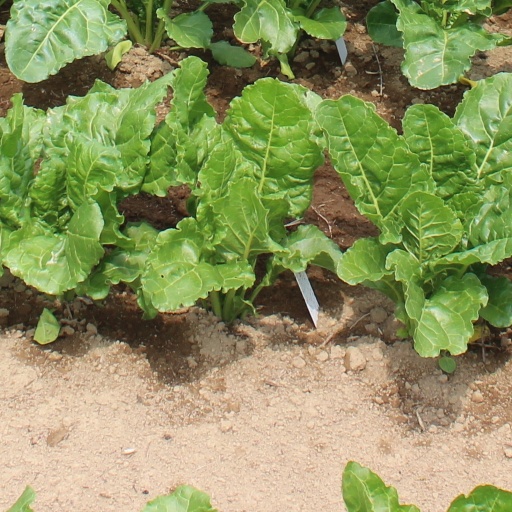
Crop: sugar beet